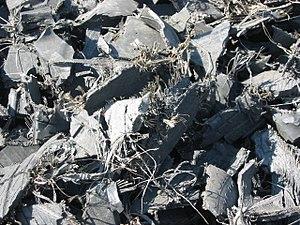
Le recyclage des pneus consiste à les réutiliser dans des filières de revente d'occasion et de pneus rechapés ou à en réutiliser la matière ; la valorisation des « pneus usagés non réutilisables » désigne la récupération et valorisation - dans le pneu usagé - de matériaux, ou de molécules énergétiques ou de produits chimiques réutilisables.